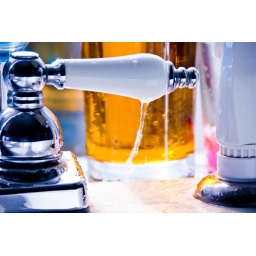
loved the sun coming through the bottles of soap in my kitchen and how water drips looked on the clean sink.